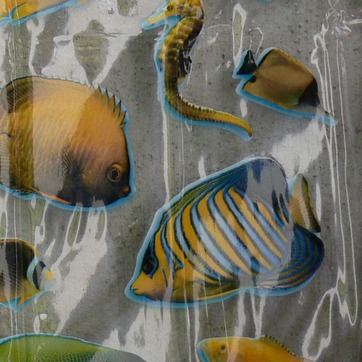
Material: plastic